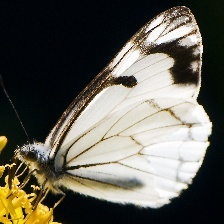
Species: PINE WHITE
Butterfly family (ImageNet category): cabbage_butterfly